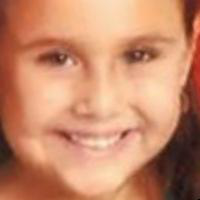
Age group: age 01-10